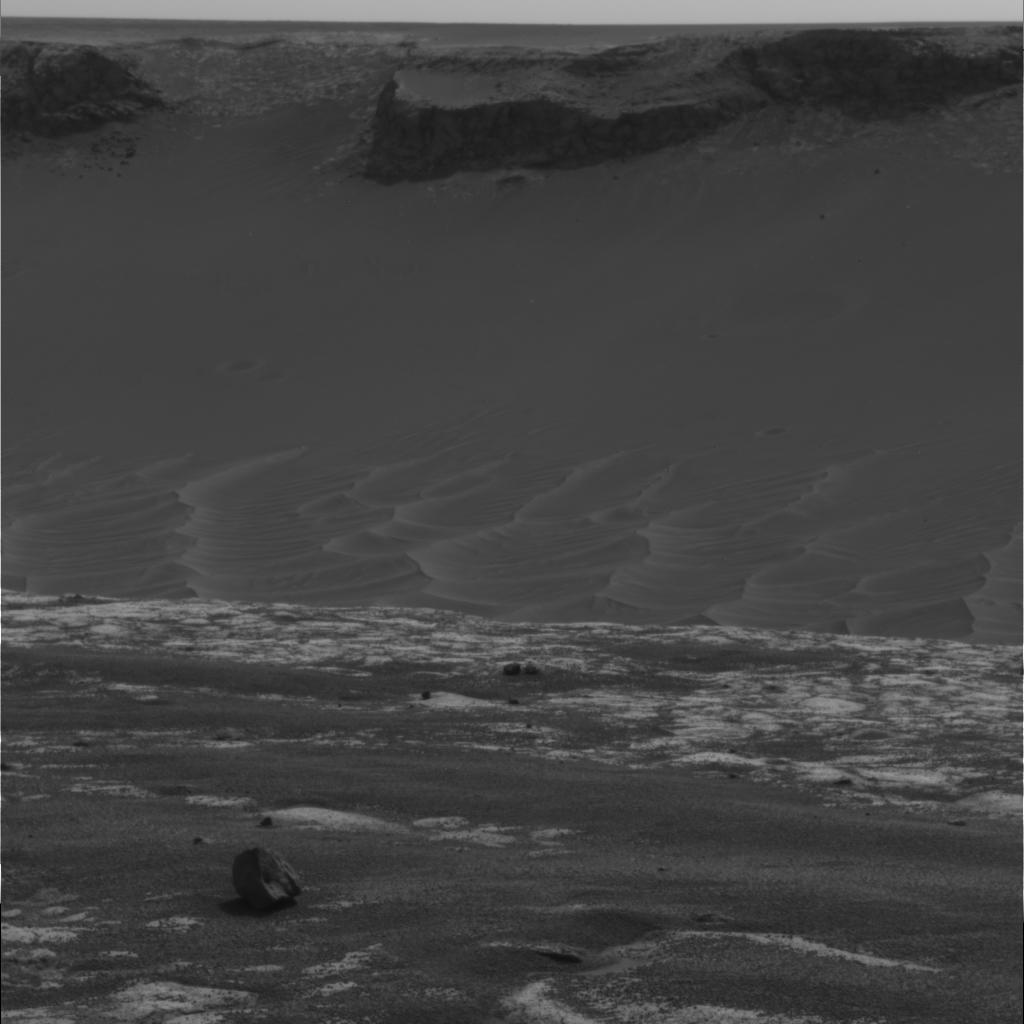
Surface features visible: Rock Outcrops, Float Rocks, Dunes/Ripples, Soil, Spherules, Distant Vista